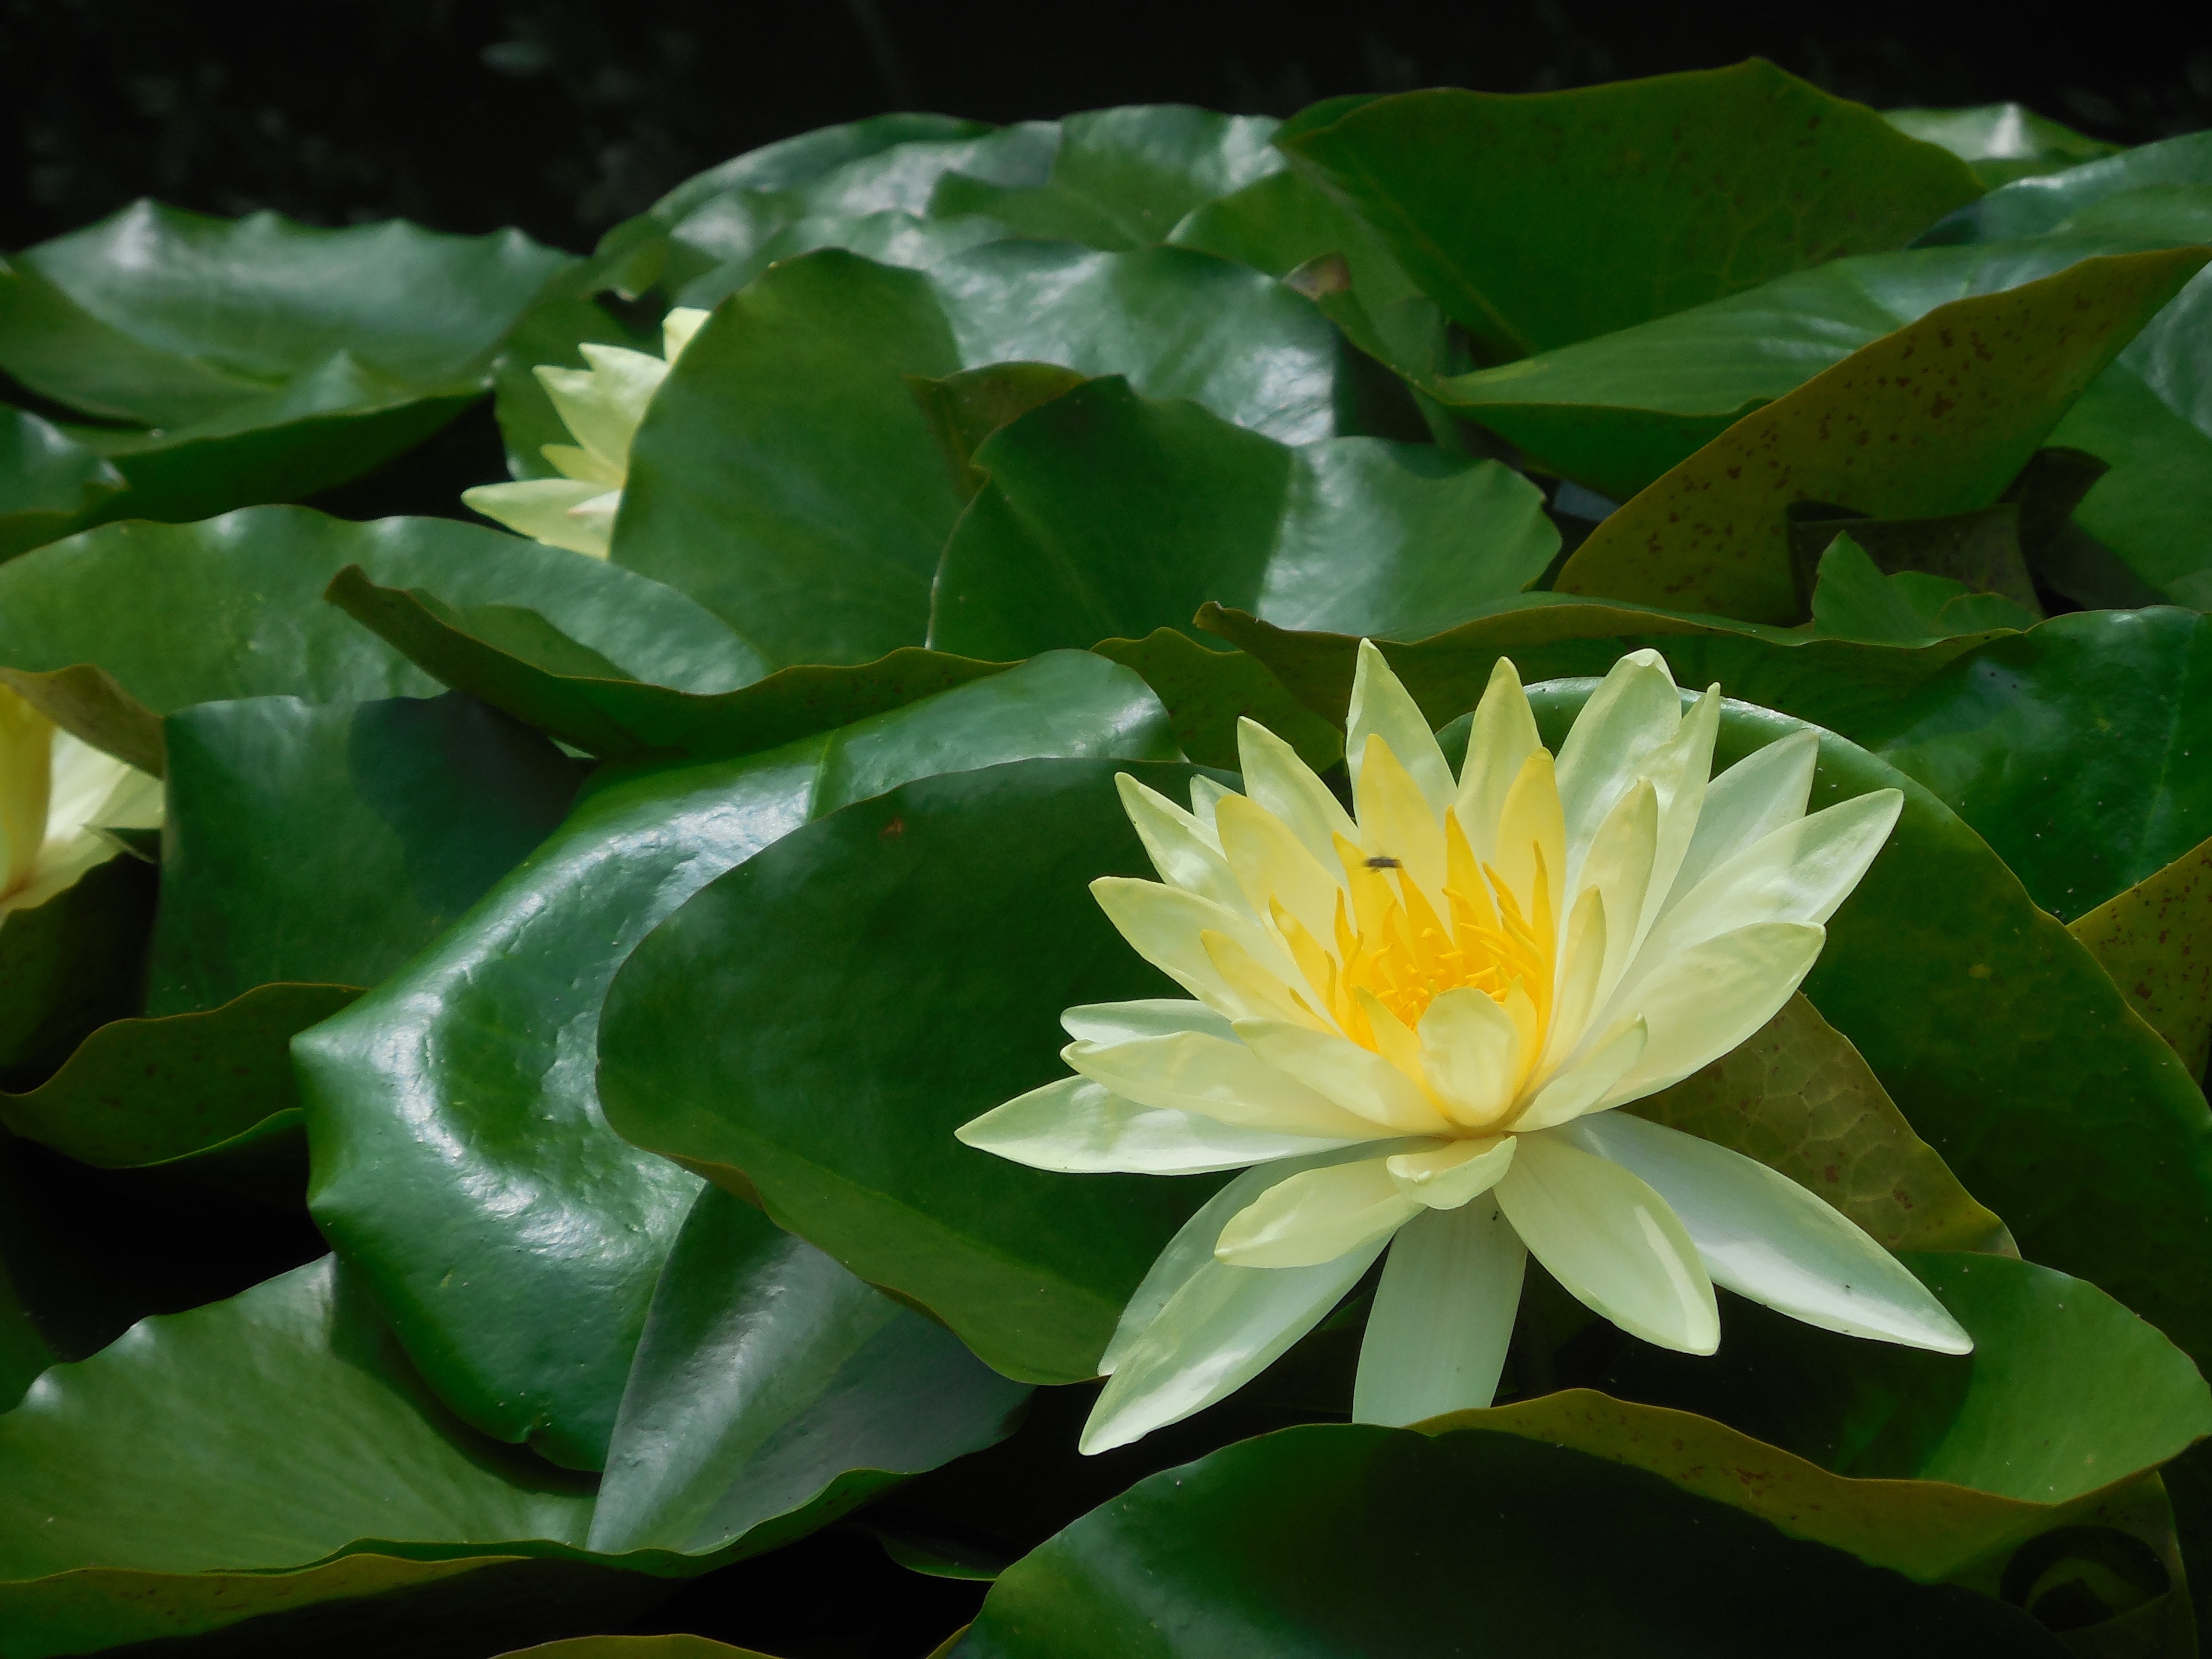
plant, leaf, flower, petal, green, botany, yellow, sacred lotus, aquatic plant, flora, lotus, lily, flowering plant, land plant, lotus family